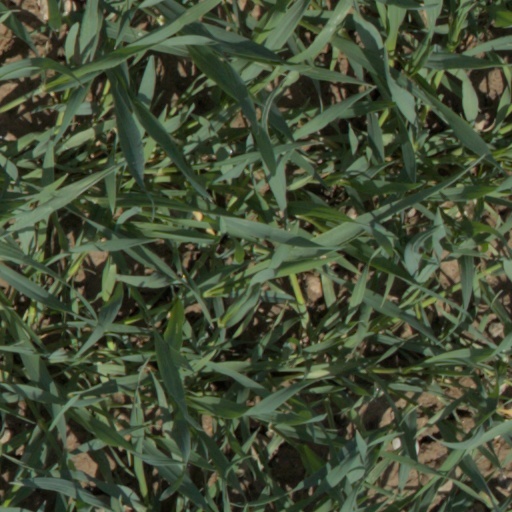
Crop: wheat